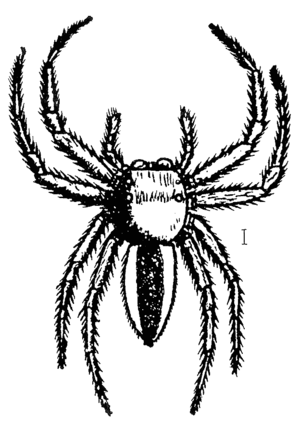
Phintelloides versicolor est une espèce d'araignées aranéomorphes de la famille des Salticidae.